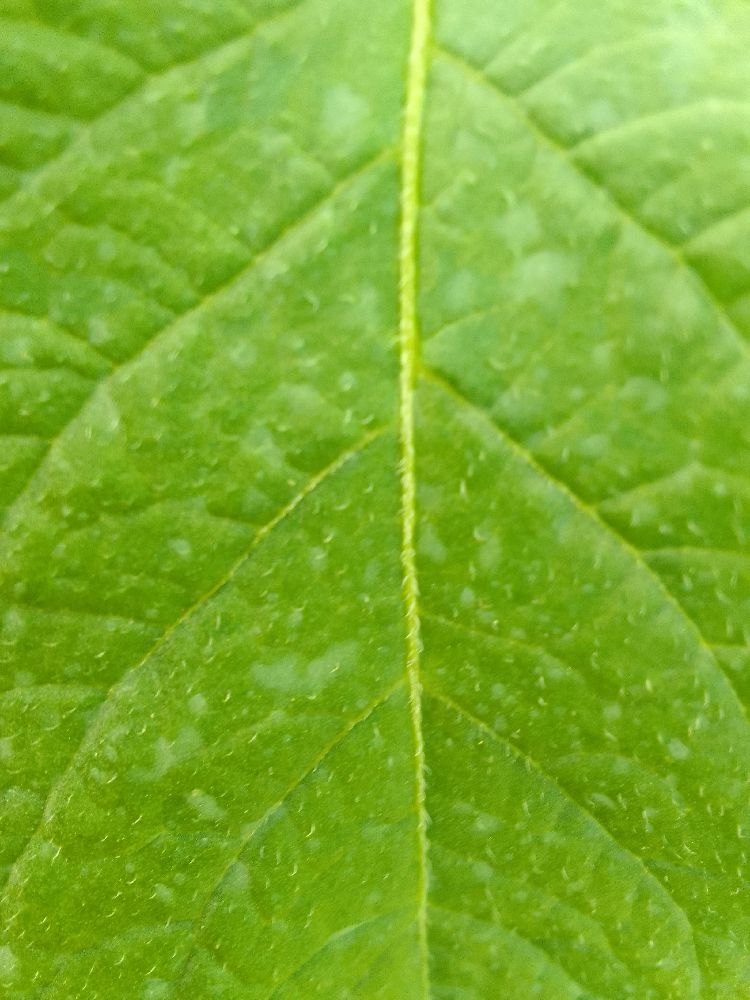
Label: Healthy